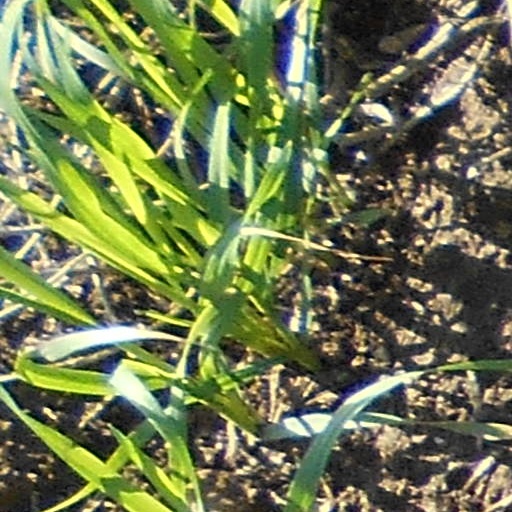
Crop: wheat